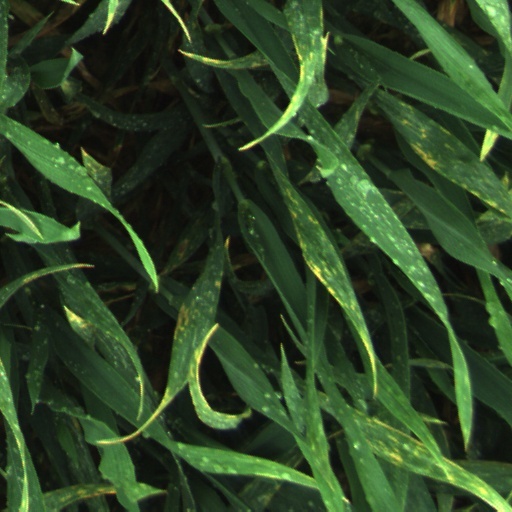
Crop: wheat